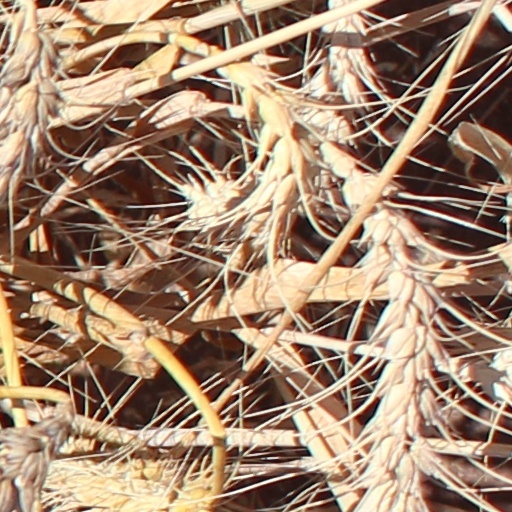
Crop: wheat